Léoncel

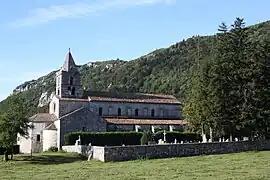
Church of the

Léoncel is a commune in the Drôme department in southeastern France.